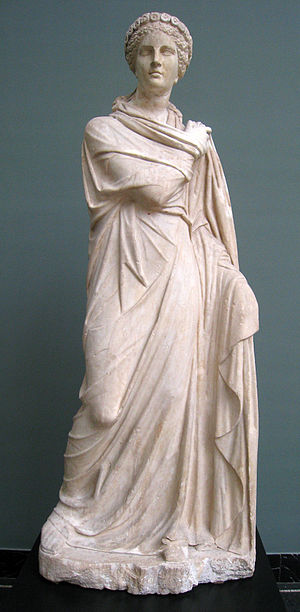
Polyhymnia
Romersk statue af dansende Polyhymnia, 2. årh.
Polyhymnia var i græsk mytologi en af de ni olympiske muser. Hun var muse for dans, pantomime, hellig poesi og hellige hymner. Desuden var hun også nævnt som muse for landbrug, meditation, geometri og visdom. Hun fremstilledes enten som en dansende muse eller som en mediterende muse med en finger på munden.